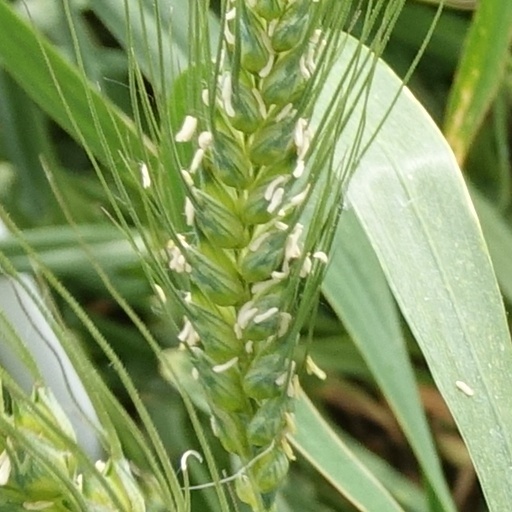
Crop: wheat